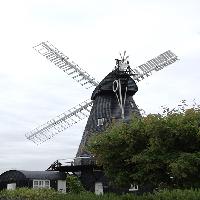
Weather: cloudy or overcast